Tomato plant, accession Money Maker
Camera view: horizontal (90 deg, fisheye); turntable rotation: 150 degrees
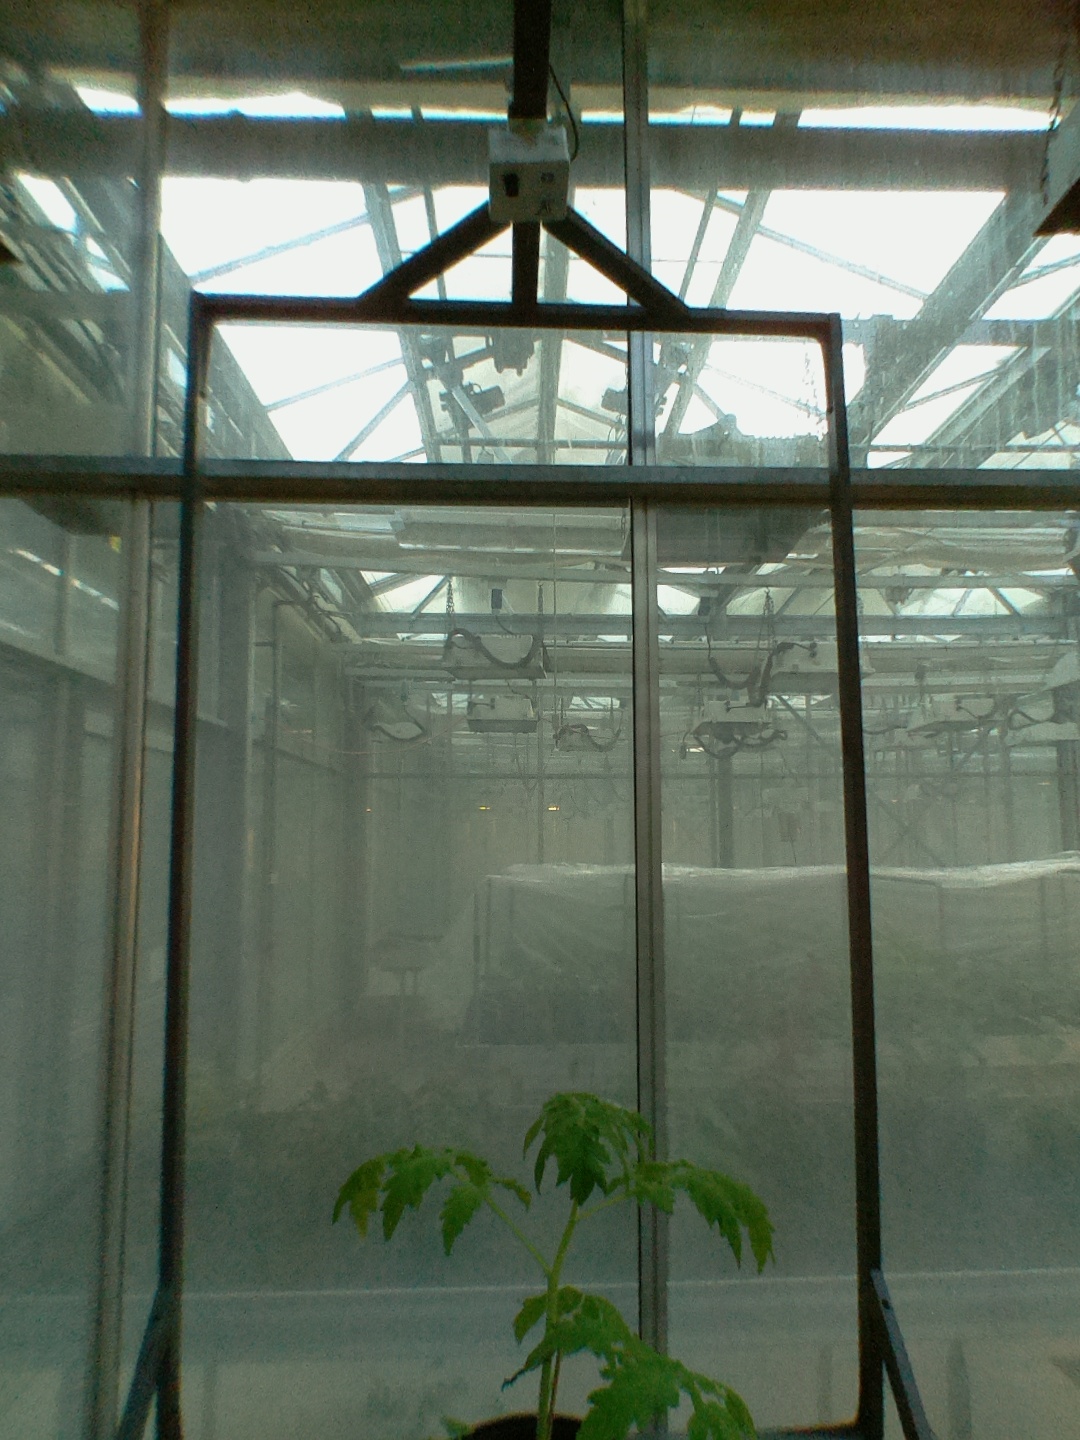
BBCH growth stage 13: 6 of true leaves visible